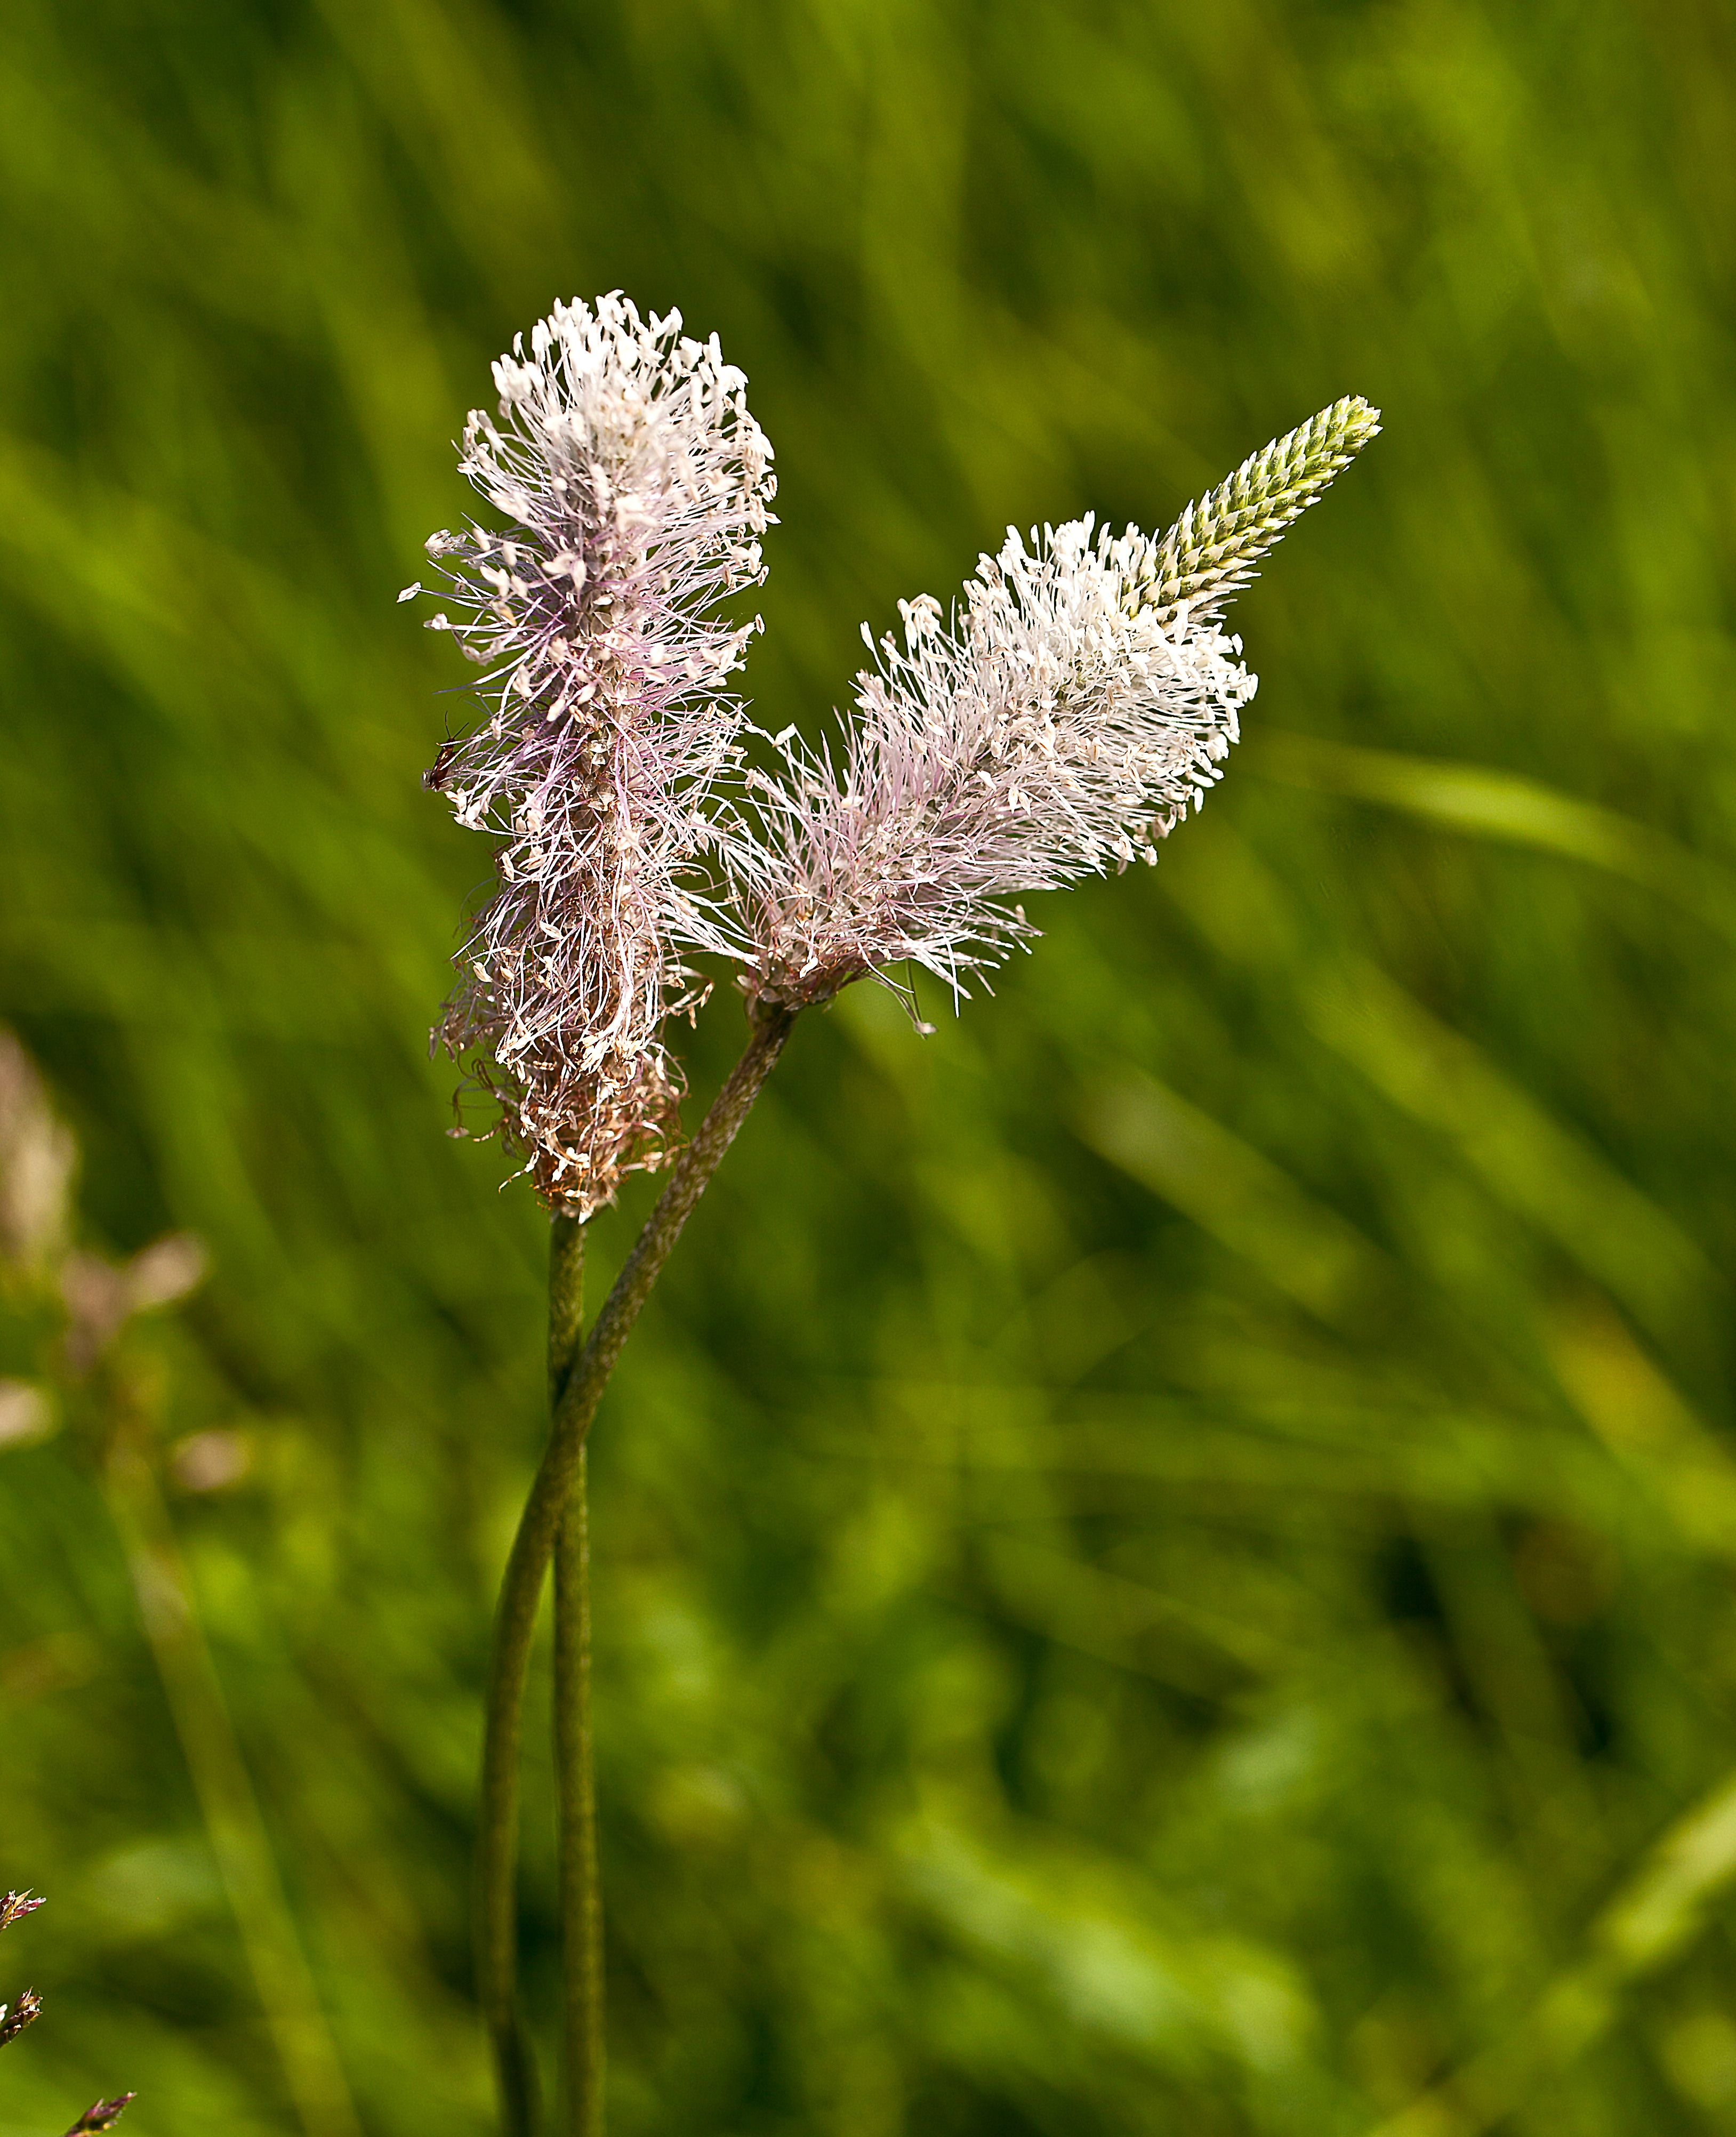
nature, grass, plant, photography, meadow, leaf, flower, summer, green, herb, botany, closeup, flora, lavender, wildflower, close up, flourishing, flowering, plantain, moisture, the background, macro photography, white flowers, clarity, flowering plant, the stems, field plant, meadow plant, grass family, plant stem, land plant, english lavender